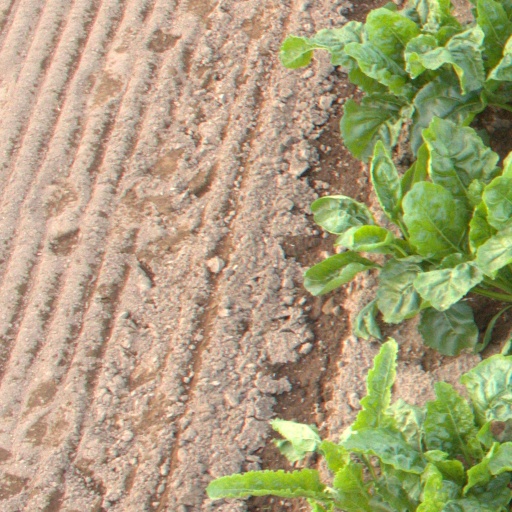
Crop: sugar beet